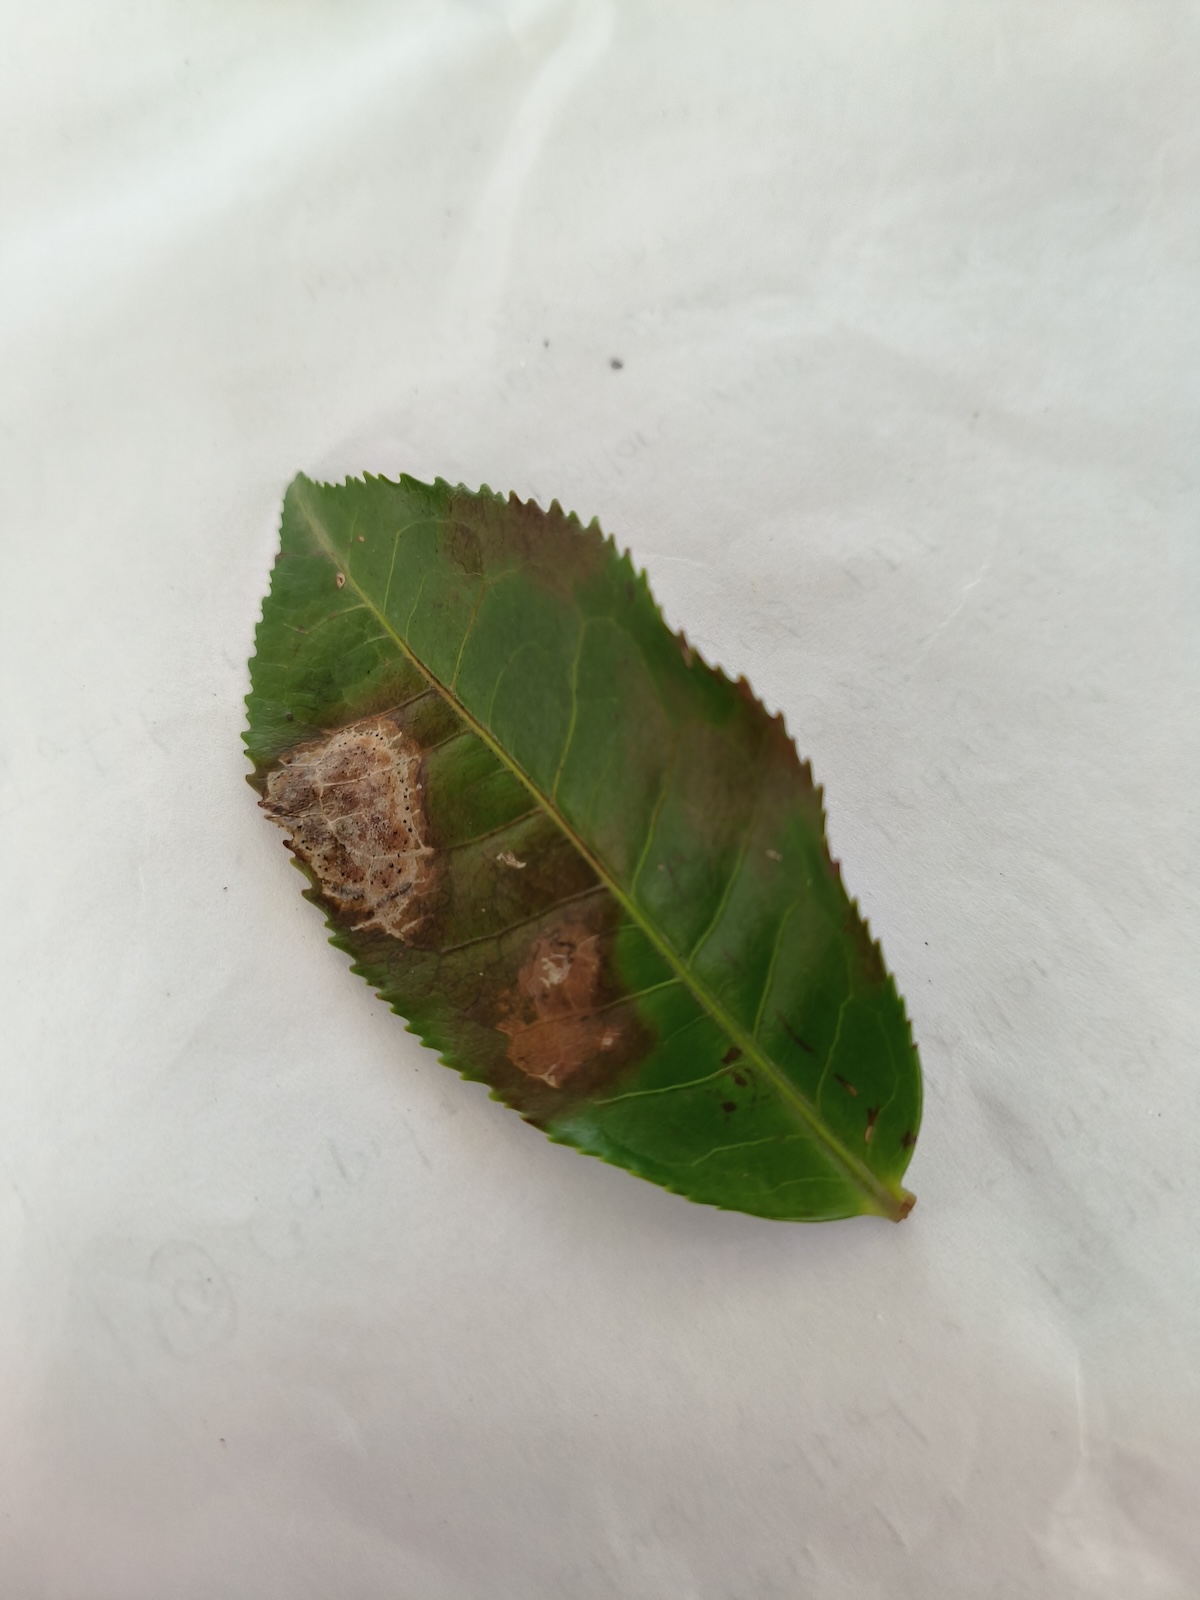
Label: Gray Blight